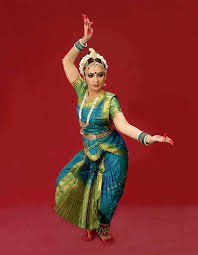
Dance form: bharatanatyam